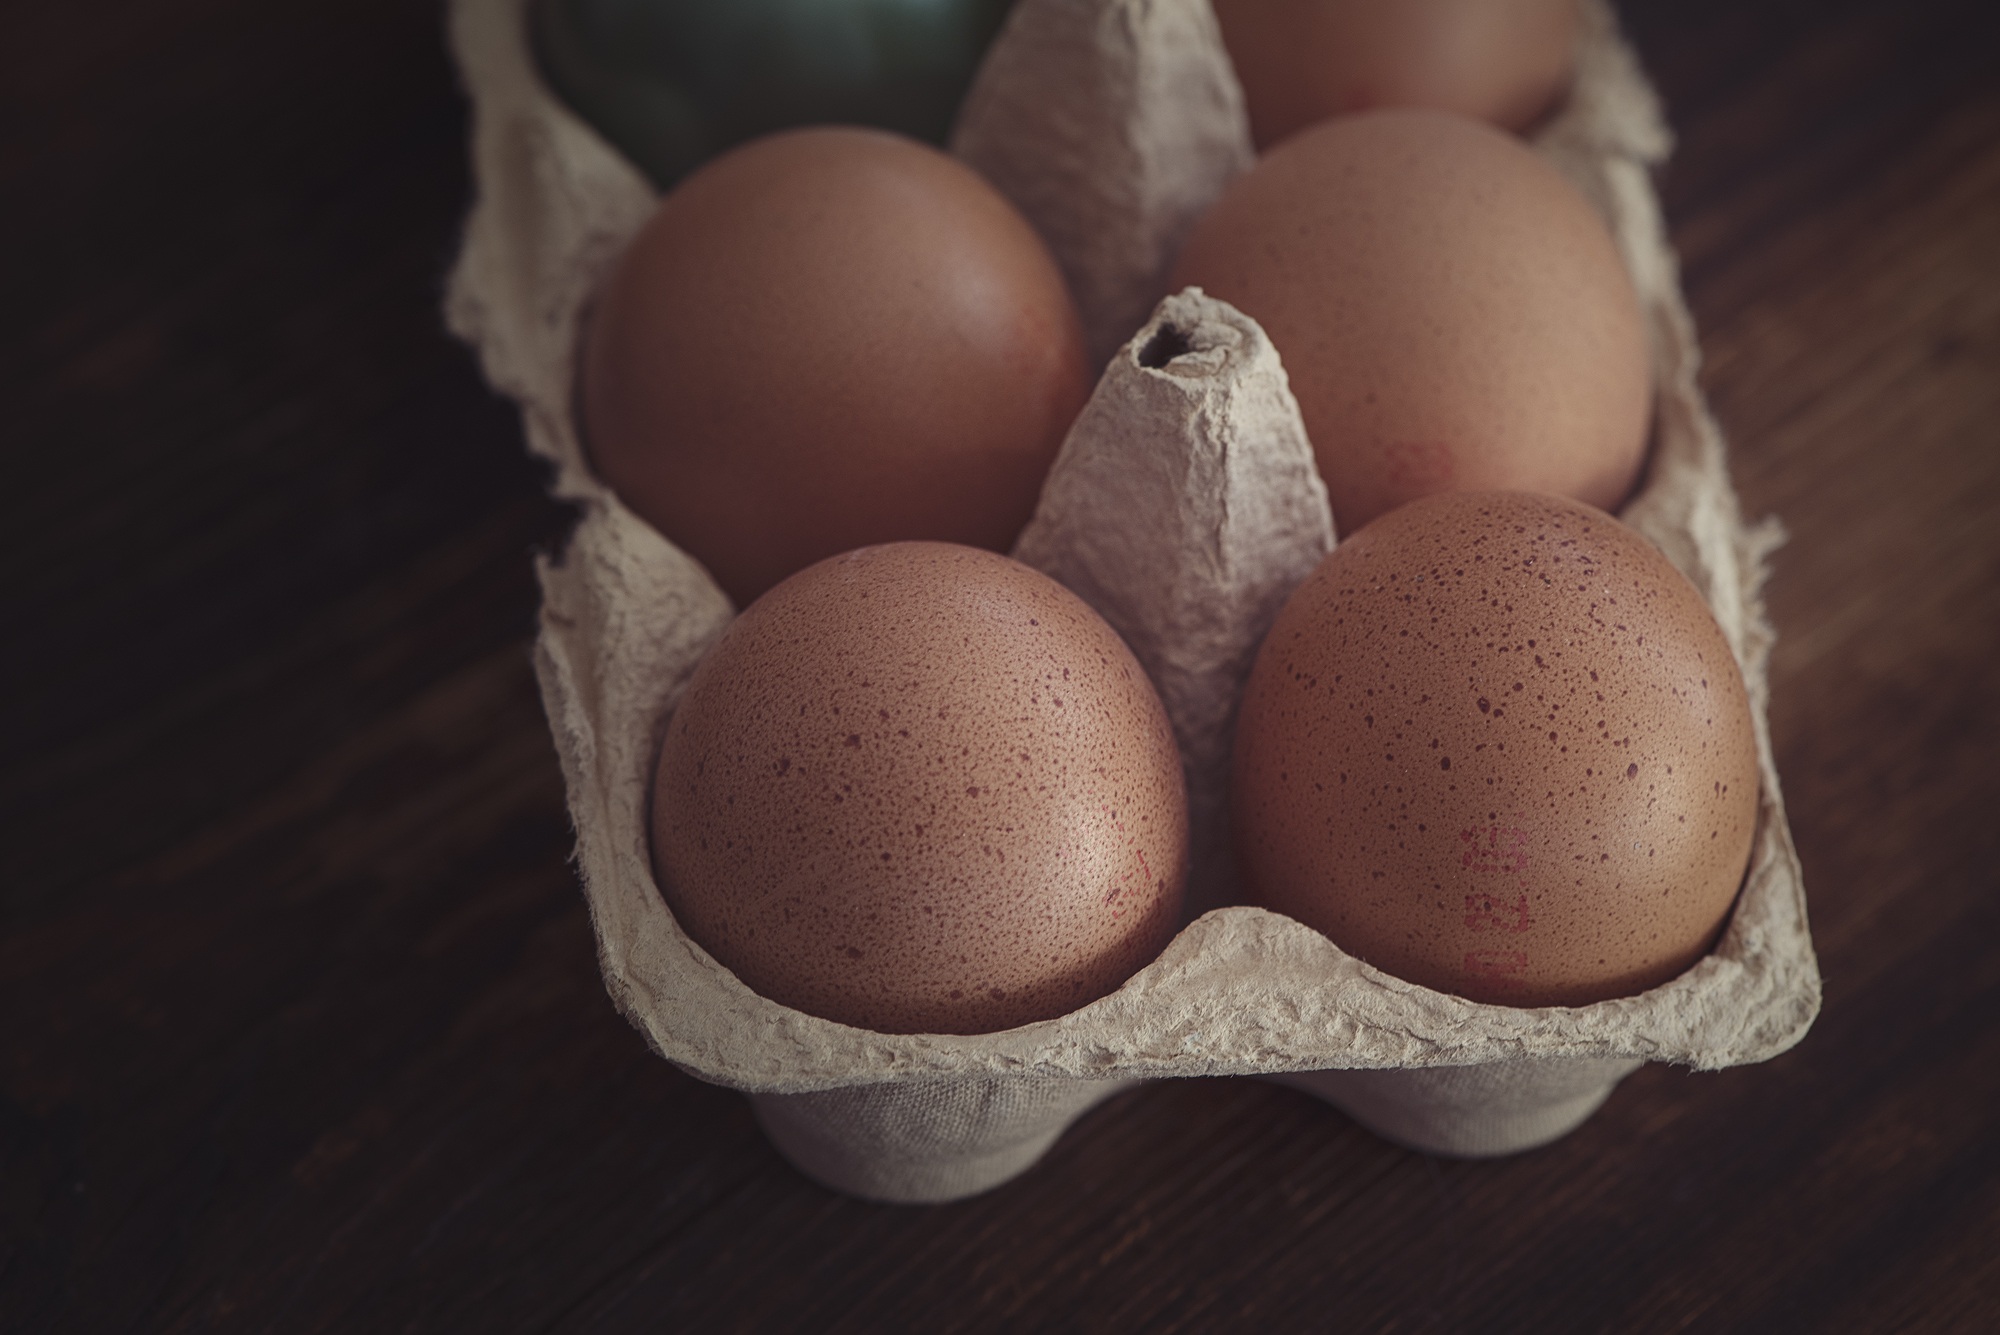
food, close, egg, close up, chicken eggs, egg box, brown eggs, egg packaging, raw eggs, animal source foods